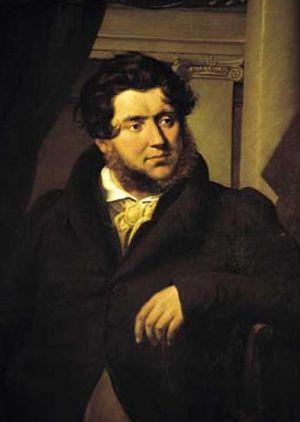
Paolo Toschi, né à Parme le 7 juin 1788, mort dans la même ville le 30 juillet 1854, est un graveur, un peintre et un architecte italien, l'un des acteurs de la vie culturelle parmesane du XIXᵉ siècle.